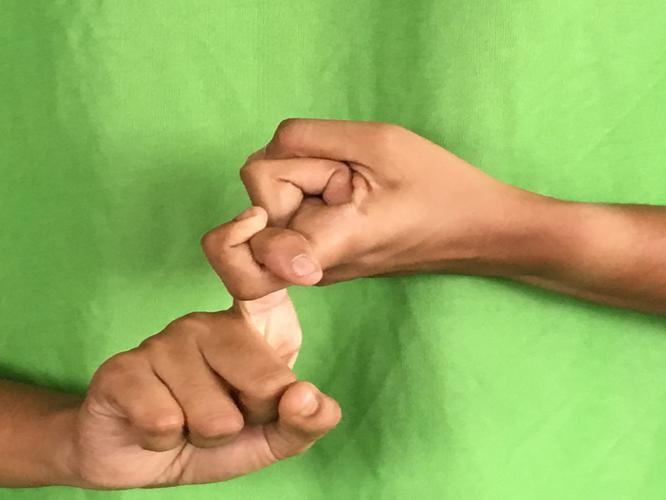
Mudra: Pasha
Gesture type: double_hand